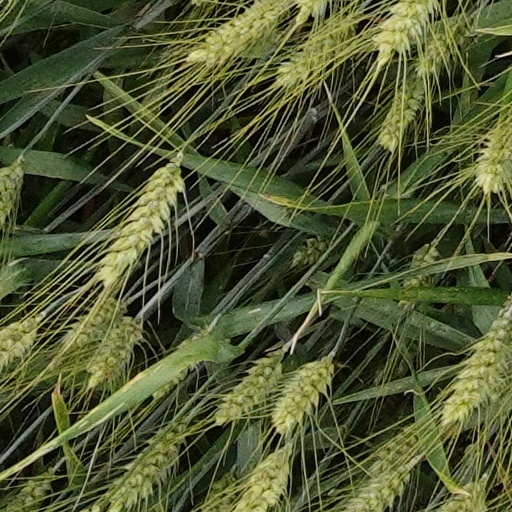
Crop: wheat